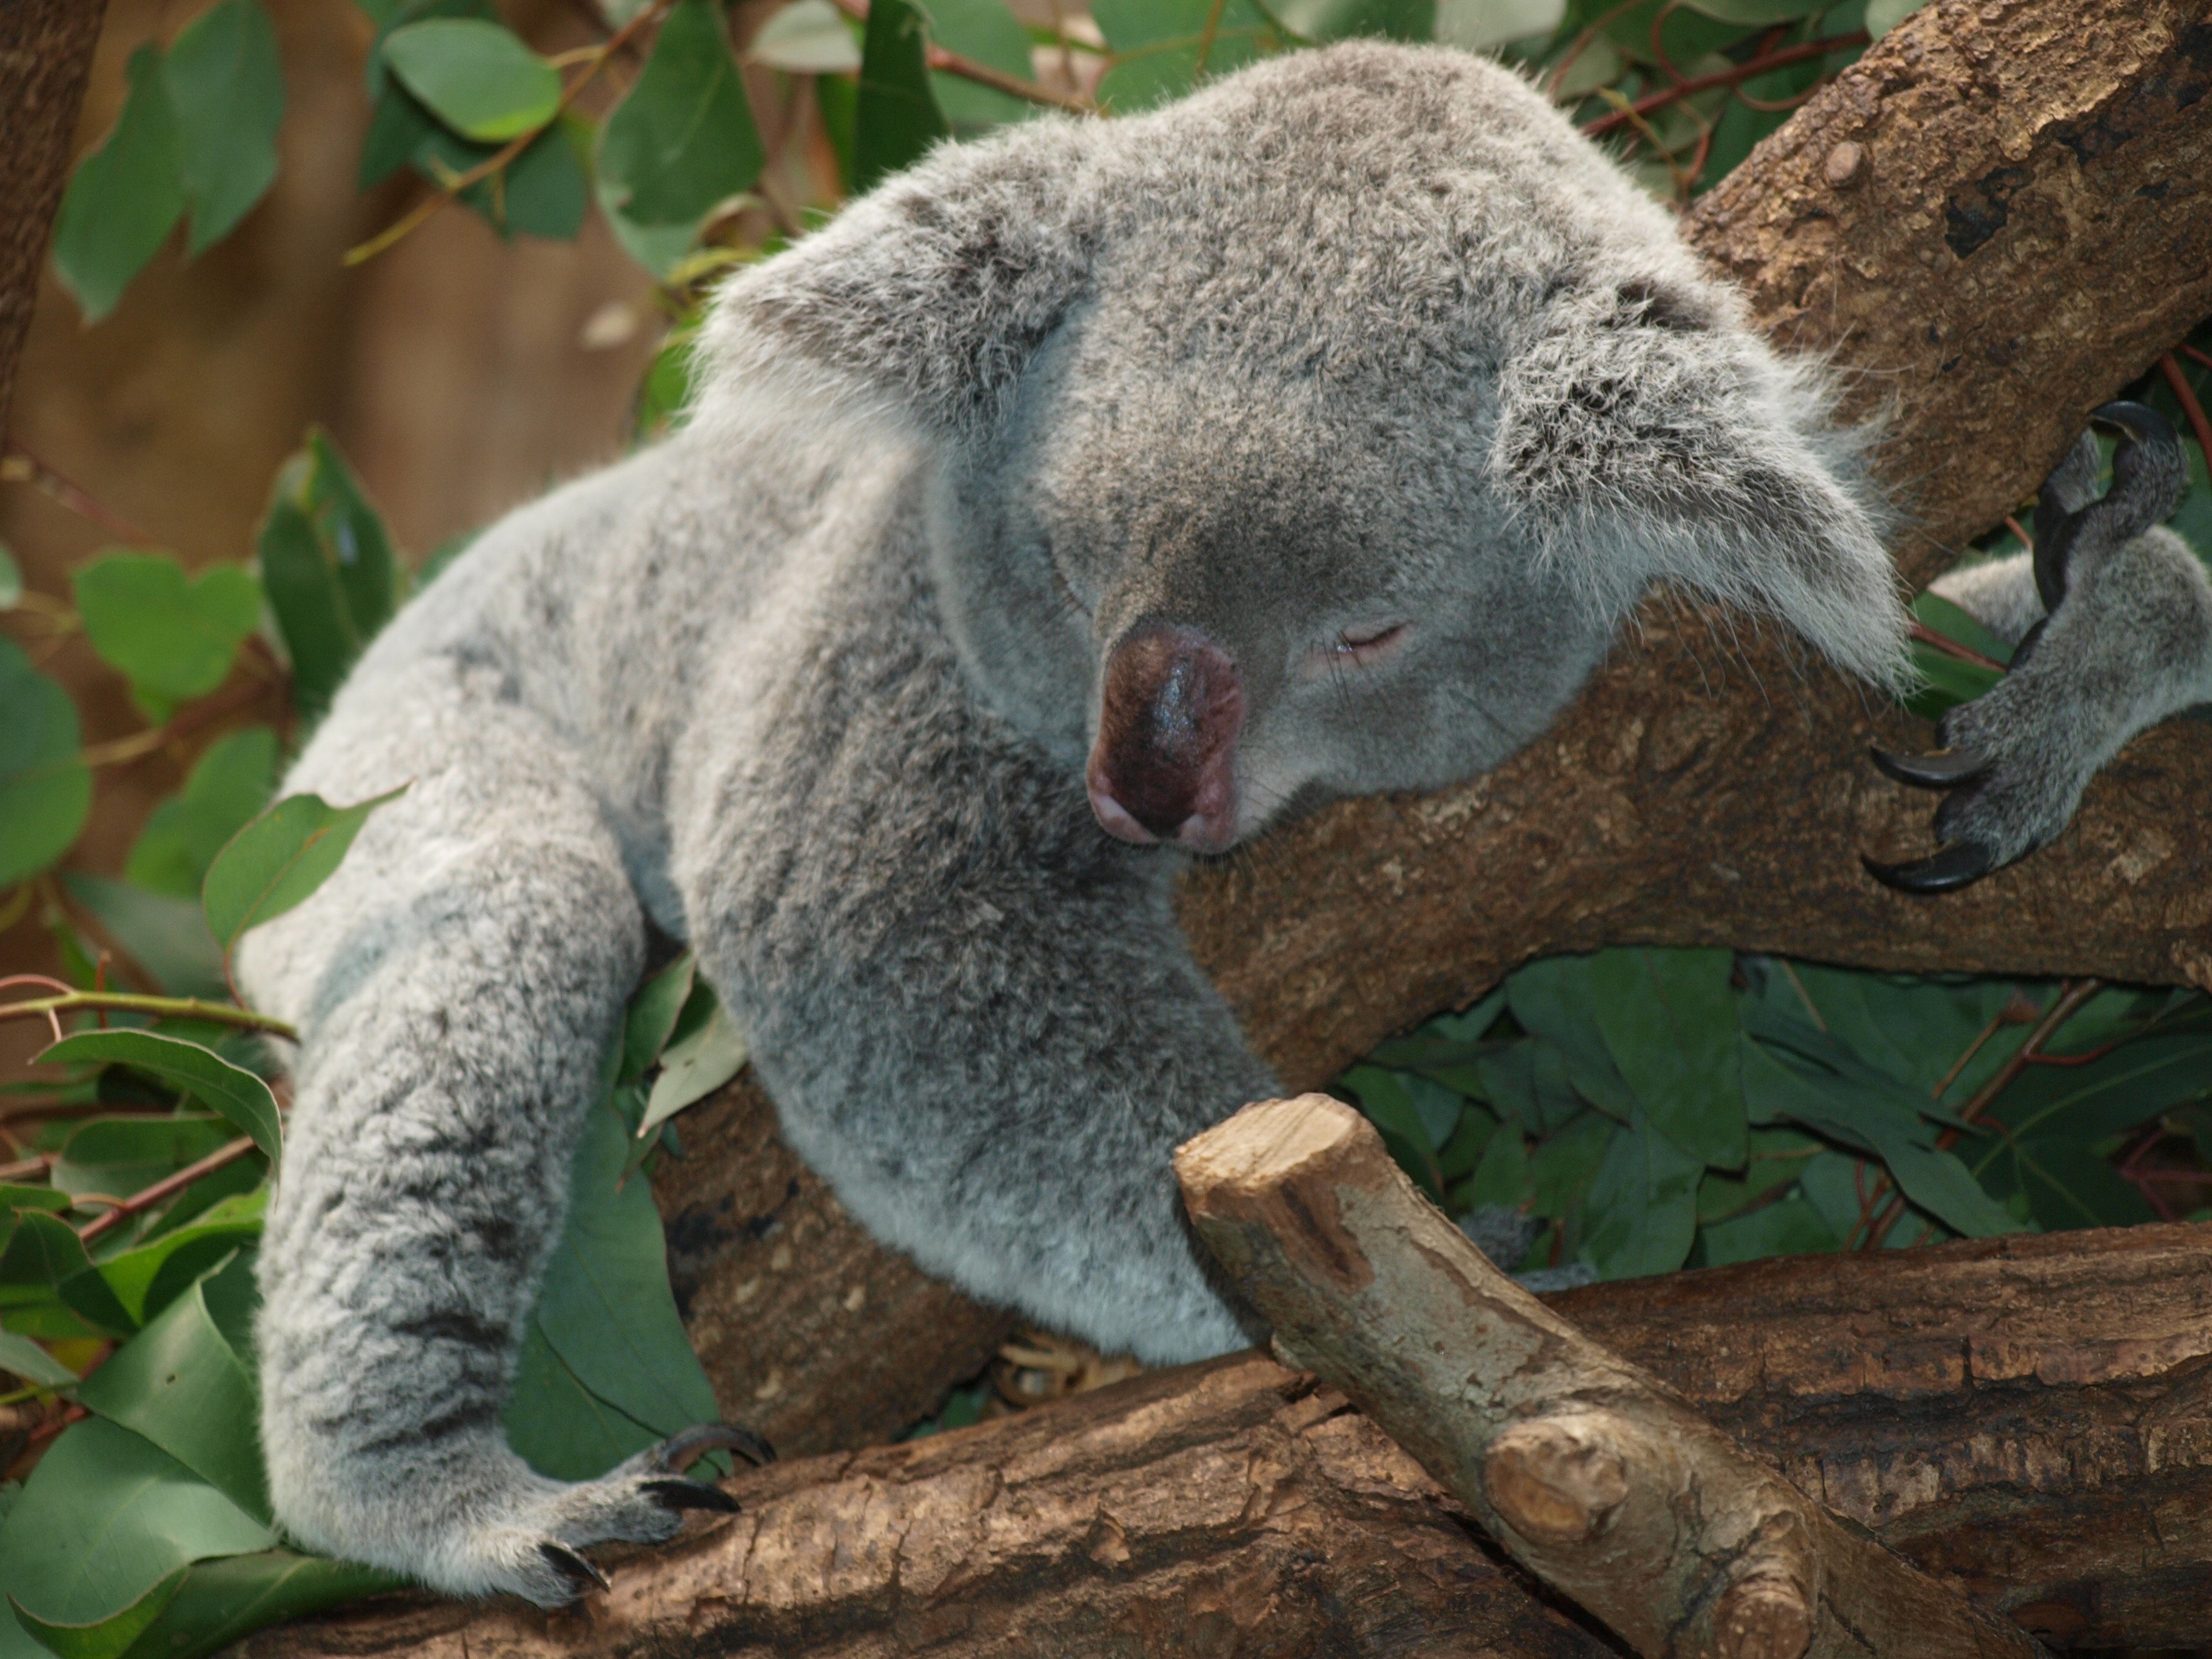
animal, wildlife, zoo, mammal, rest, fauna, australia, lazy, sleep, animals, vertebrate, koala, marsupial, teddy, nature conservation, koala bear